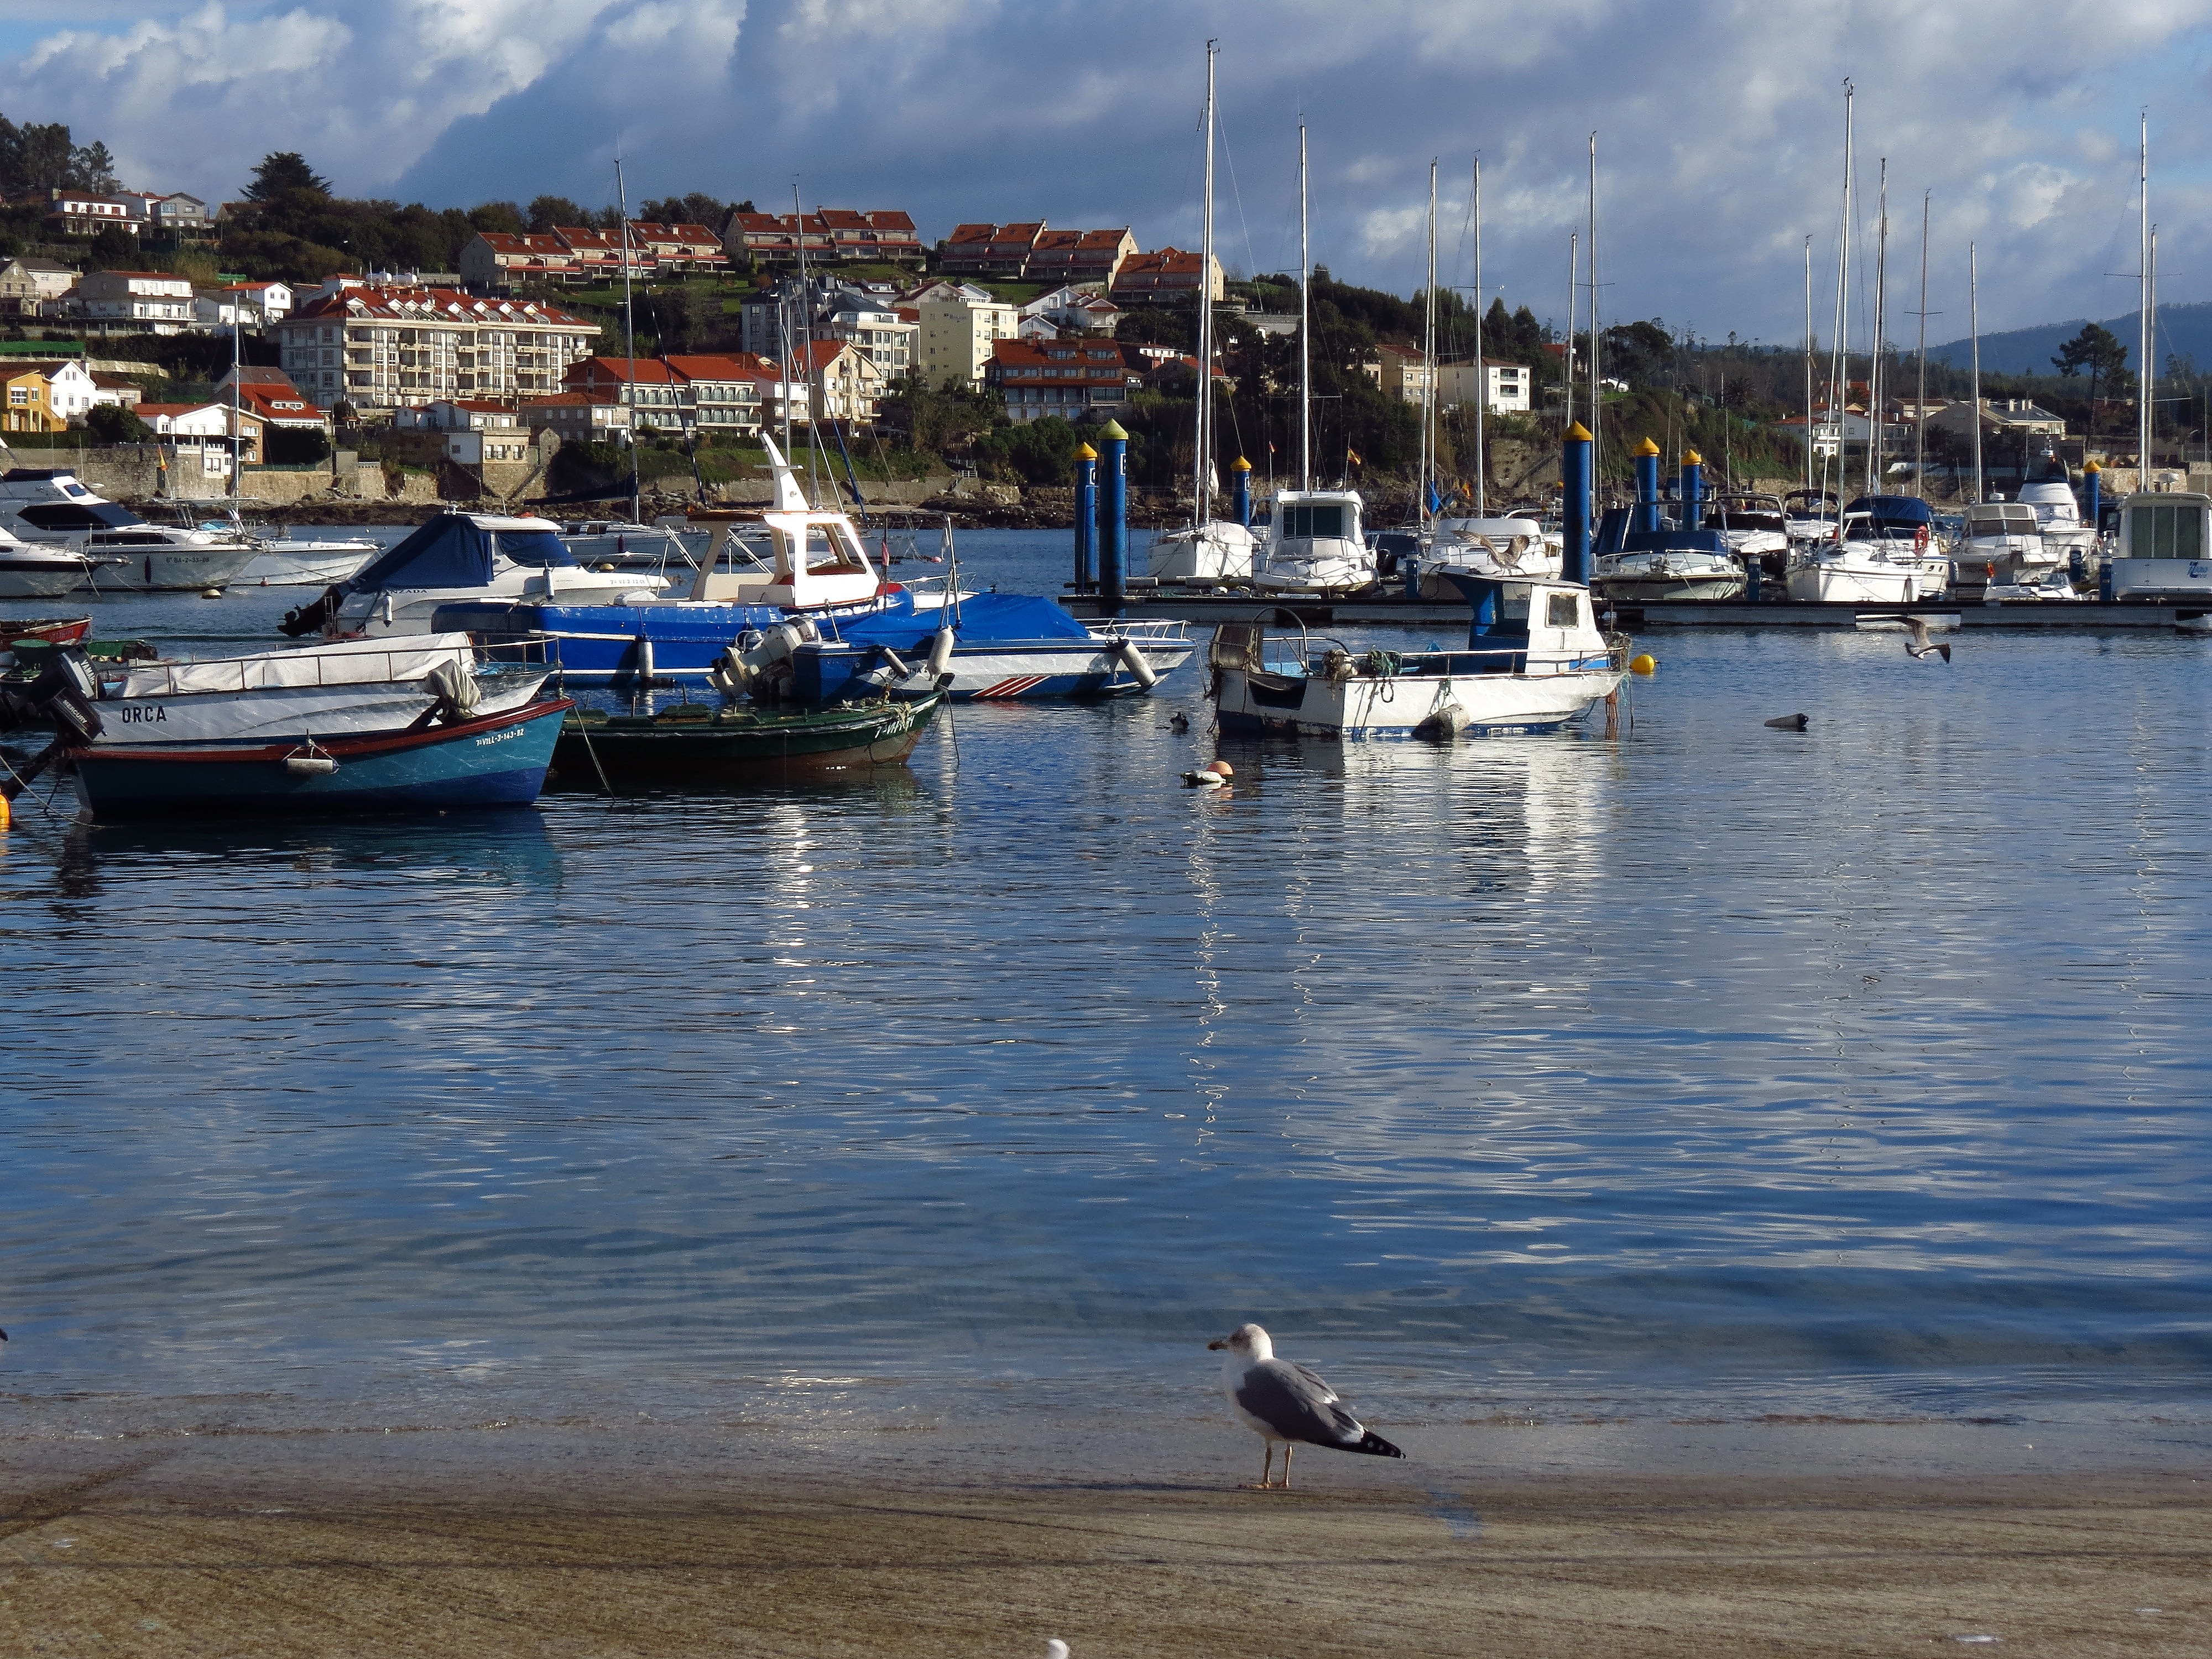
beach, landscape, sea, coast, water, dock, boat, vehicle, bay, harbor, marina, body of water, spain, boating, espaa, galicia, pontevedra, sanxenxo, paisajes, ggl1, gaby1, canonsx40hs